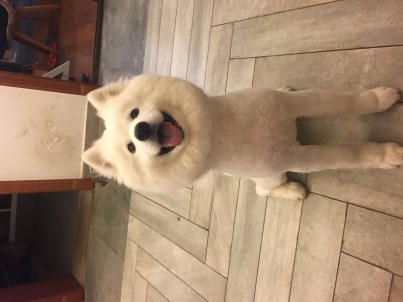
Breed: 2192-n000088-Samoyed